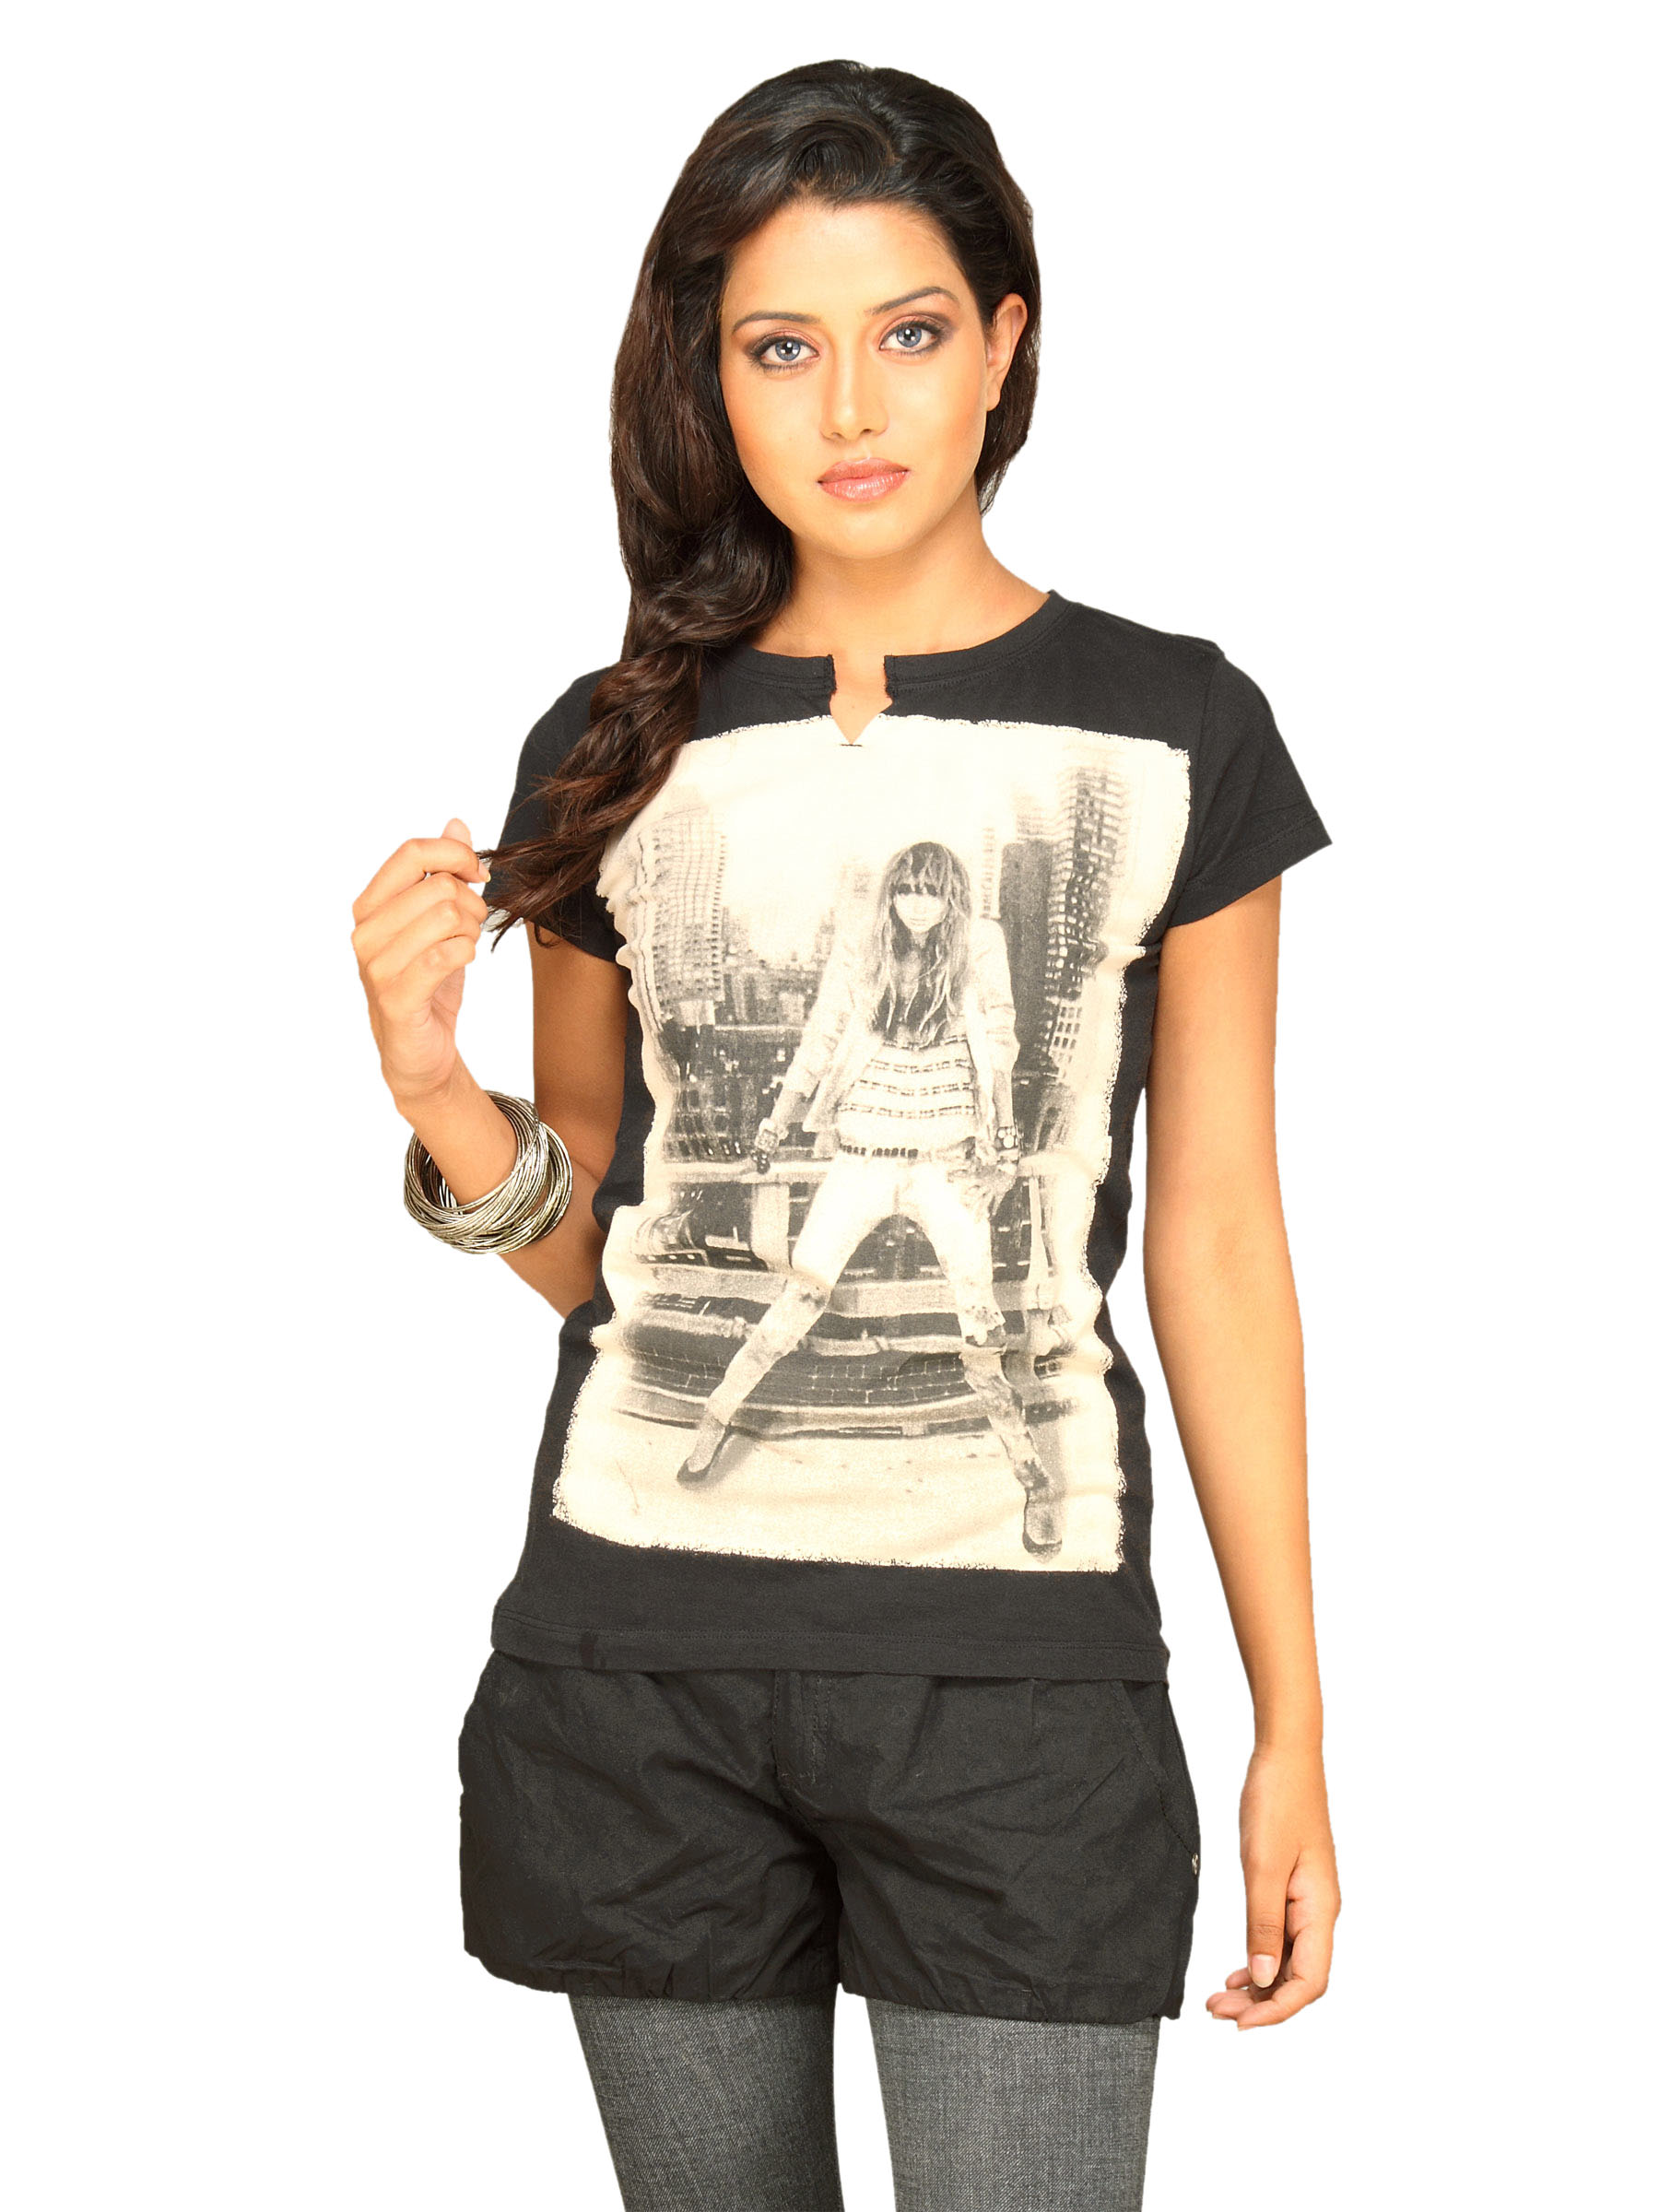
UCB Womens Photographic Print Black T-shirt
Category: Apparel / Topwear / Tshirts
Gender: Women
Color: Black
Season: Summer 2011
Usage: Casual